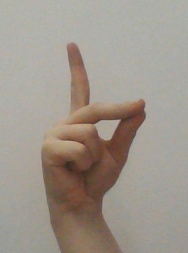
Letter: ta